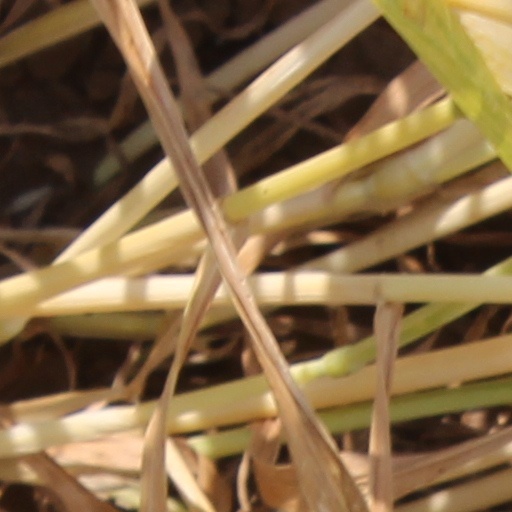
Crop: wheat